NeXTcube

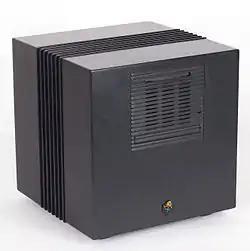
The base NeXTcube model

The NeXTcube is a high-end workstation computer developed, manufactured, and sold by NeXT from 1990 to 1993. It superseded the original NeXT Computer workstation and is housed in a similar cube-shaped magnesium enclosure, designed by frog design. The workstation runs the NeXTSTEP operating system and was launched with a list price.